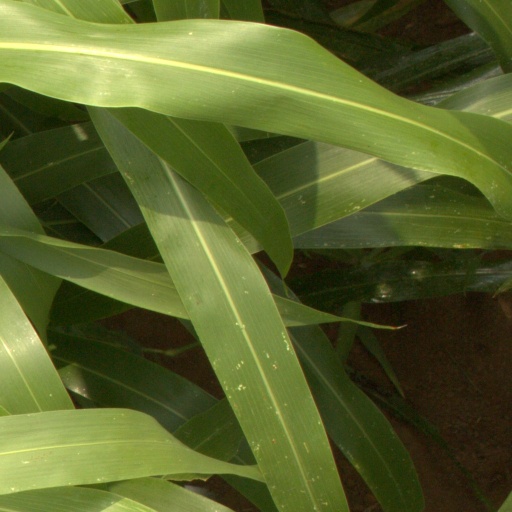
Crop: sorghum